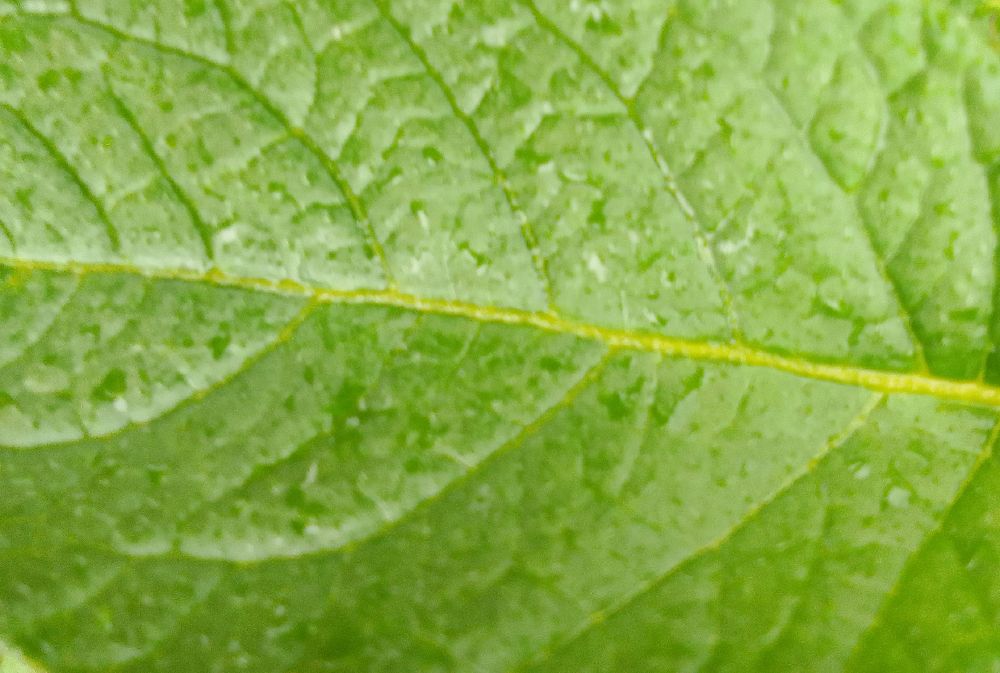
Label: Healthy